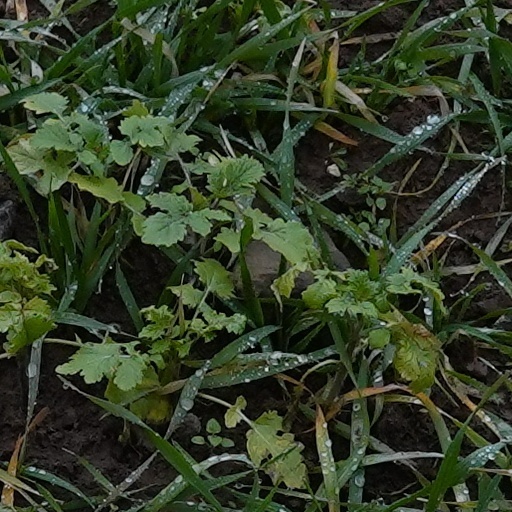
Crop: wheat